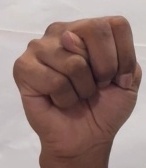
ASL sign: N